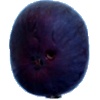
Label: fig